Tewodros II

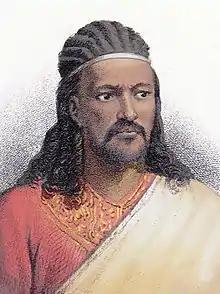
Tewodros II depicted in "Histoire de l'Ethiopie d'Axoum à la révolution"

Tewodros II (once referred to by the English cognate Theodore; baptized as Kassa, – 13 April 1868) was Emperor of Ethiopia from 1855 until his death in 1868. His rule is often placed as the beginning of modern Ethiopia and brought an end to the decentralized Zemene Mesafint (Era of the Princes).